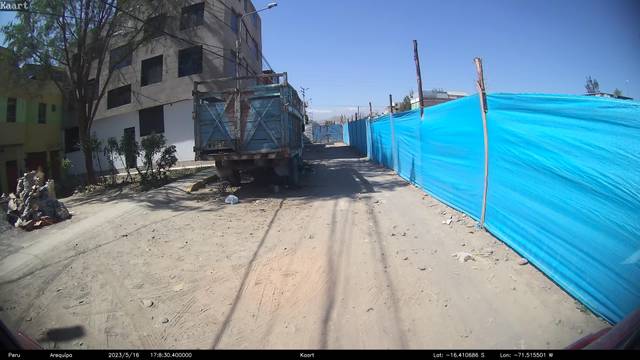
Region: Peru
Coordinates: -16.411, -71.516